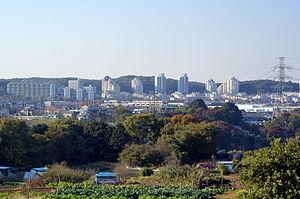
Tokyo [to.kjo], anciennement Edo, officiellement Métropole de Tokyo, est de facto la capitale actuelle du Japon. Elle est la plus peuplée des préfectures du Japon, avec plus de 13 831 421 habitants intra-muros en 2018 et 42 794 714 dans l'agglomération, et forme l'aire urbaine la plus peuplée au monde. Située sur la côte est de l'île principale de l'archipel japonais, Honshū, Tokyo est l'une des quarante-sept préfectures du Japon. Principal centre politique de l'archipel depuis le XVIIᵉ siècle, la ville accueille la plupart des institutions du pays : la résidence principale de l'empereur du Japon, du Premier ministre, le siège de la Diète, du Cabinet, les ministères qui le constituent ainsi que toutes les ambassades étrangères.
L'agglomération de Tokyo ou Grand Tokyo, autour de la baie de Tokyo, est la mégapole la plus peuplée du monde avec en 2007, 37 730 064 habitants répartis sur un espace bâti continu de 7 835 km², soit approximativement 4 553 hab/km², et plus du quart de la population totale du Japon résidant sur un peu plus de 2 % du territoire national. En partant du palais impérial, il faut parcourir dans certaines directions près de 80 km pour en sortir. C'est aussi celle dont le PIB total est le plus élevé, devant celle de New York. Elle comprend huit villes de plus de 500 000 habitants, parmi lesquelles Tokyo et Yokohama, les deux villes les plus peuplées du Japon. Il constitue l'hypercentre et la limite nord-orientale de la mégalopole japonaise, généralement désignée sous le nom de Taiheiyō Belt, qui s'étend sur environ 1 200 km sur toute la côte sud de Honshū jusqu'à l'agglomération de Fukuoka-Kitakyūshū au nord de Kyūshū.